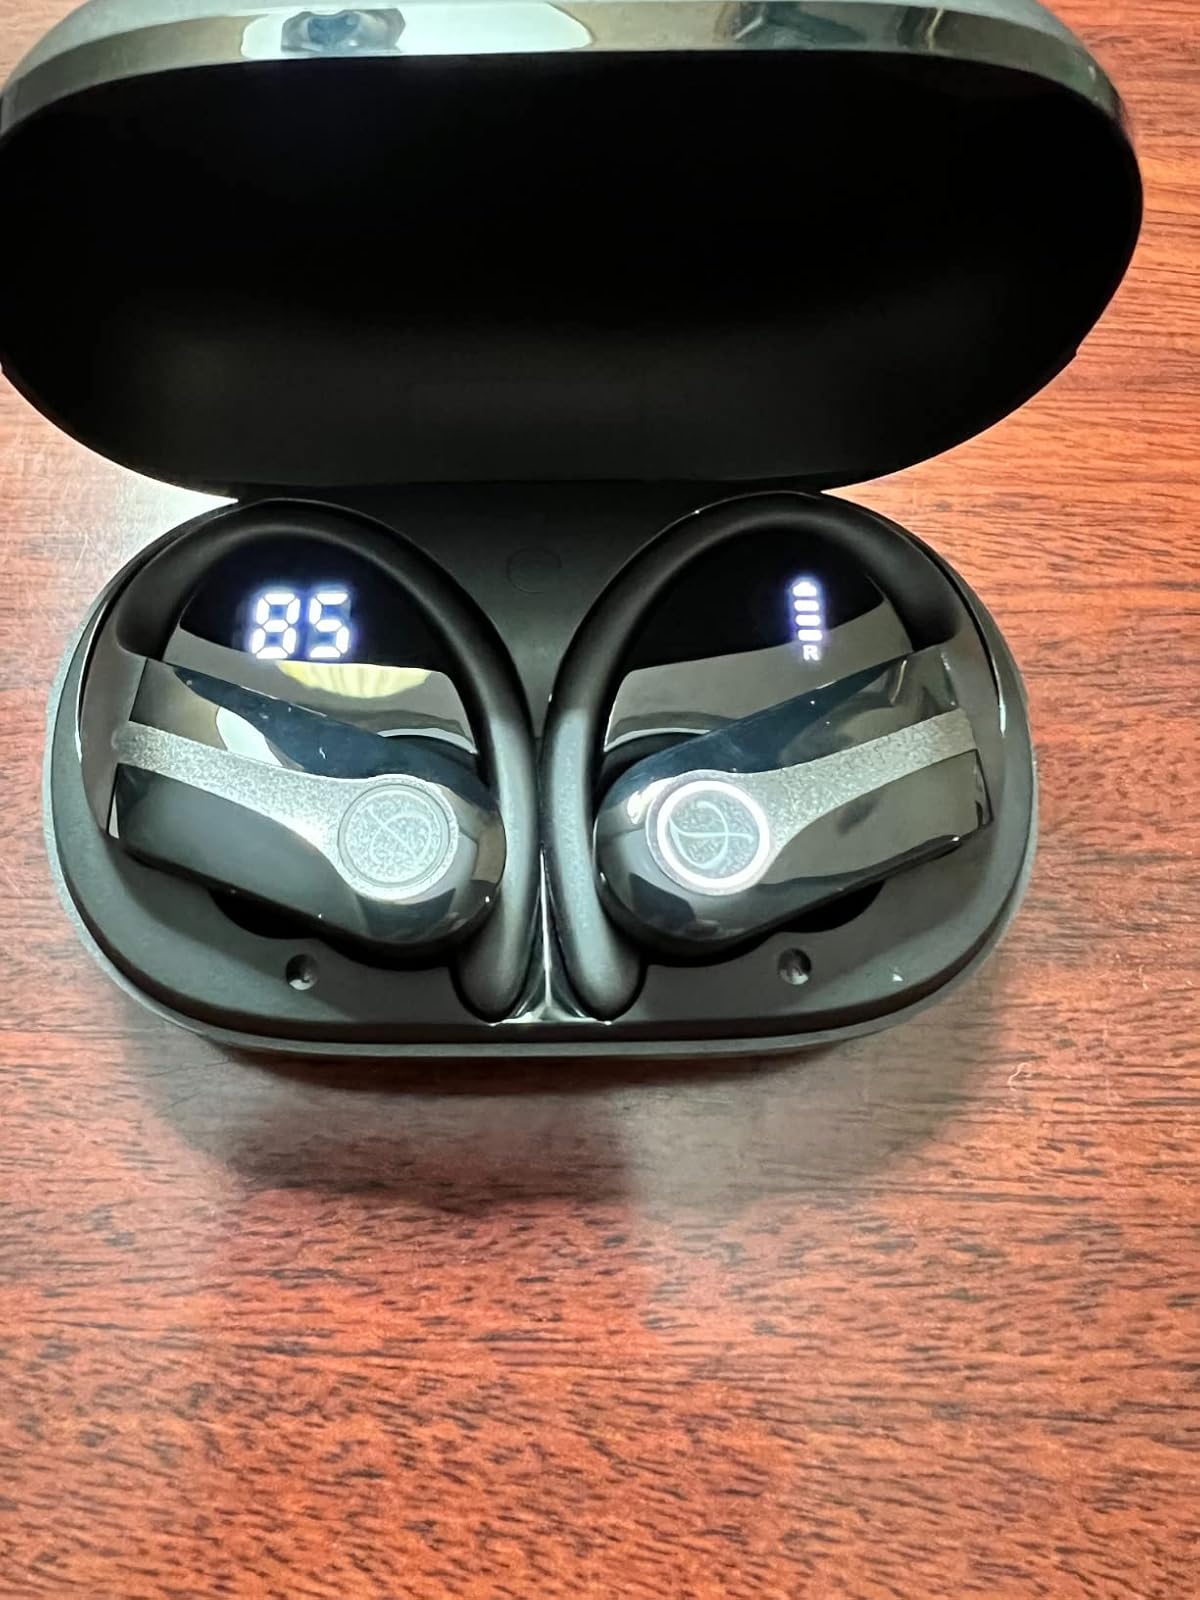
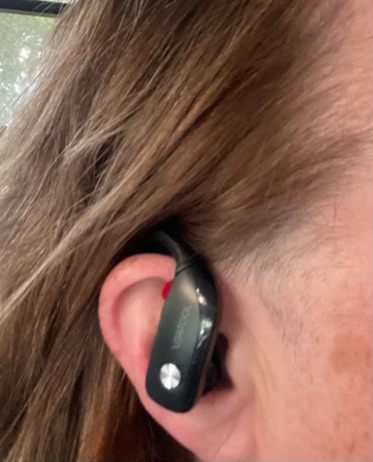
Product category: earbuds
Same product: no